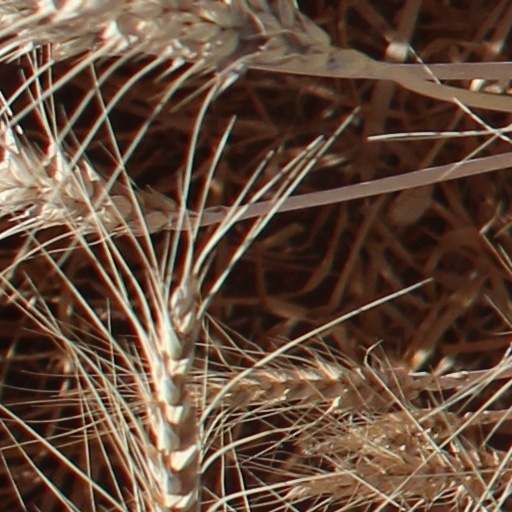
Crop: wheat